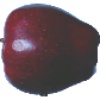
Label: Apple Red Delicious 1